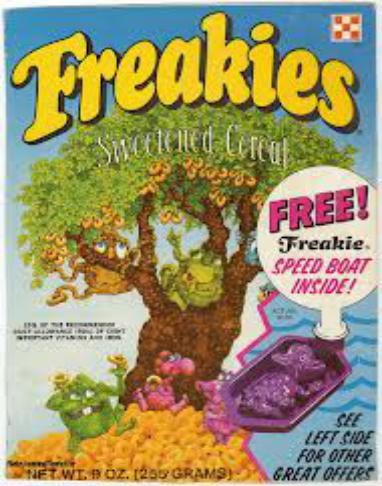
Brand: freakies
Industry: Necessities